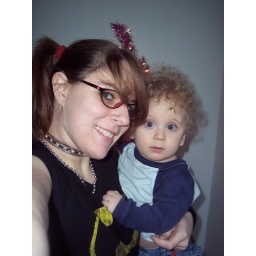
That's my tree in the background, my little tiny hot pink tree!